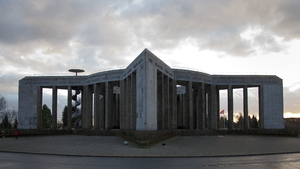
Le mémorial du Mardasson est un monument élevé sur une colline située à environ deux kilomètres au nord-est de Bastogne, dans la province de Luxembourg. Inauguré en 1950, il témoigne de la reconnaissance de la population belge aux soldats américains qui, durant l'hiver 1944-1945, donnèrent leur vie lors de la bataille des Ardennes pour contrer la dernière offensive allemande de la Seconde Guerre mondiale. L'historique du mémorial du Mardasson a été développé dans le livre co-écrit par Michel Francard et Robert Moërynck, Le mémorial du Mardasson, traduit en anglais sous le titre The Mardasson Memorial in Bastogne.
Bastogne est une ville francophone de Belgique et un chef-lieu d'arrondissement situé en Région wallonne et en Ardenne belge dans la province de Luxembourg.